Mark Knopfler

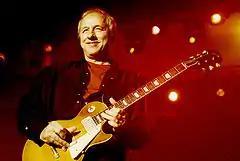
Knopfler performing in Bilbao, 2001

Knopfler's first solo album, "Golden Heart", was released in March 1996. It featured the UK single "Darling Pretty". The album's recording sessions helped create his backing band, which is also known as "The 96ers". It features his old bandmate Guy Fletcher on keyboards. This band's main line-up has lasted much longer than any Dire Straits line-up. Also in 1996, Knopfler recorded guitar for Ted Christopher's Dunblane massacre tribute cover, "Knockin' on Heaven's Door".